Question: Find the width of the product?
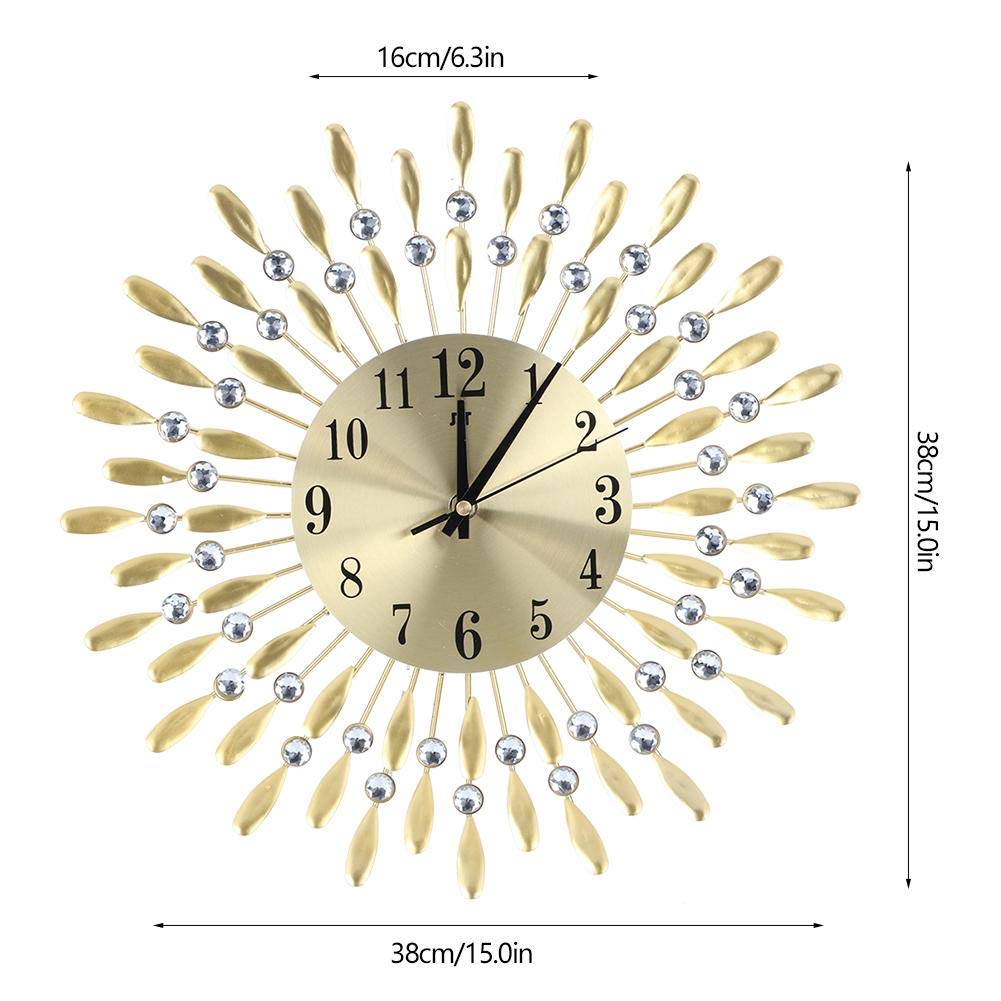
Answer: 38.0 centimetre